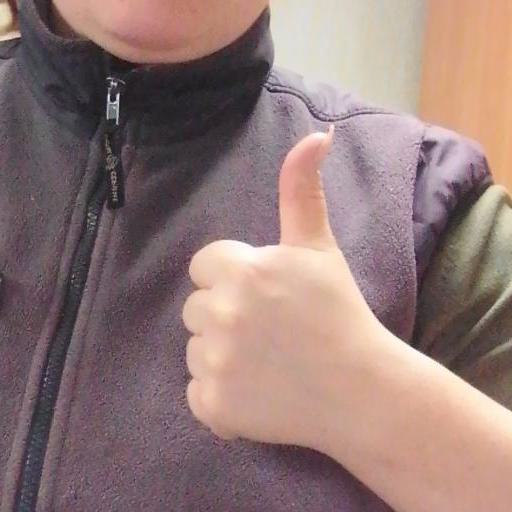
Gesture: like